Vsevolozhsky District

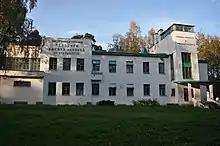
The former laboratory of Ivan Pavlov, currently a research institution

The district contains 52 cultural heritage monuments of federal significance and additionally 131 objects classified as cultural and historical heritage of local significance. The federally protected monuments include the Priyutino Estate in Berngardovka, Vsevolozhsk, the complex of buildings around the laboratory of Ivan Pavlov in the settlement of Pavlovo, the Ryabovo Estate in Vsevolozhsk, and various monuments related to the events of the Siege of Leningrad in 1941—1944.